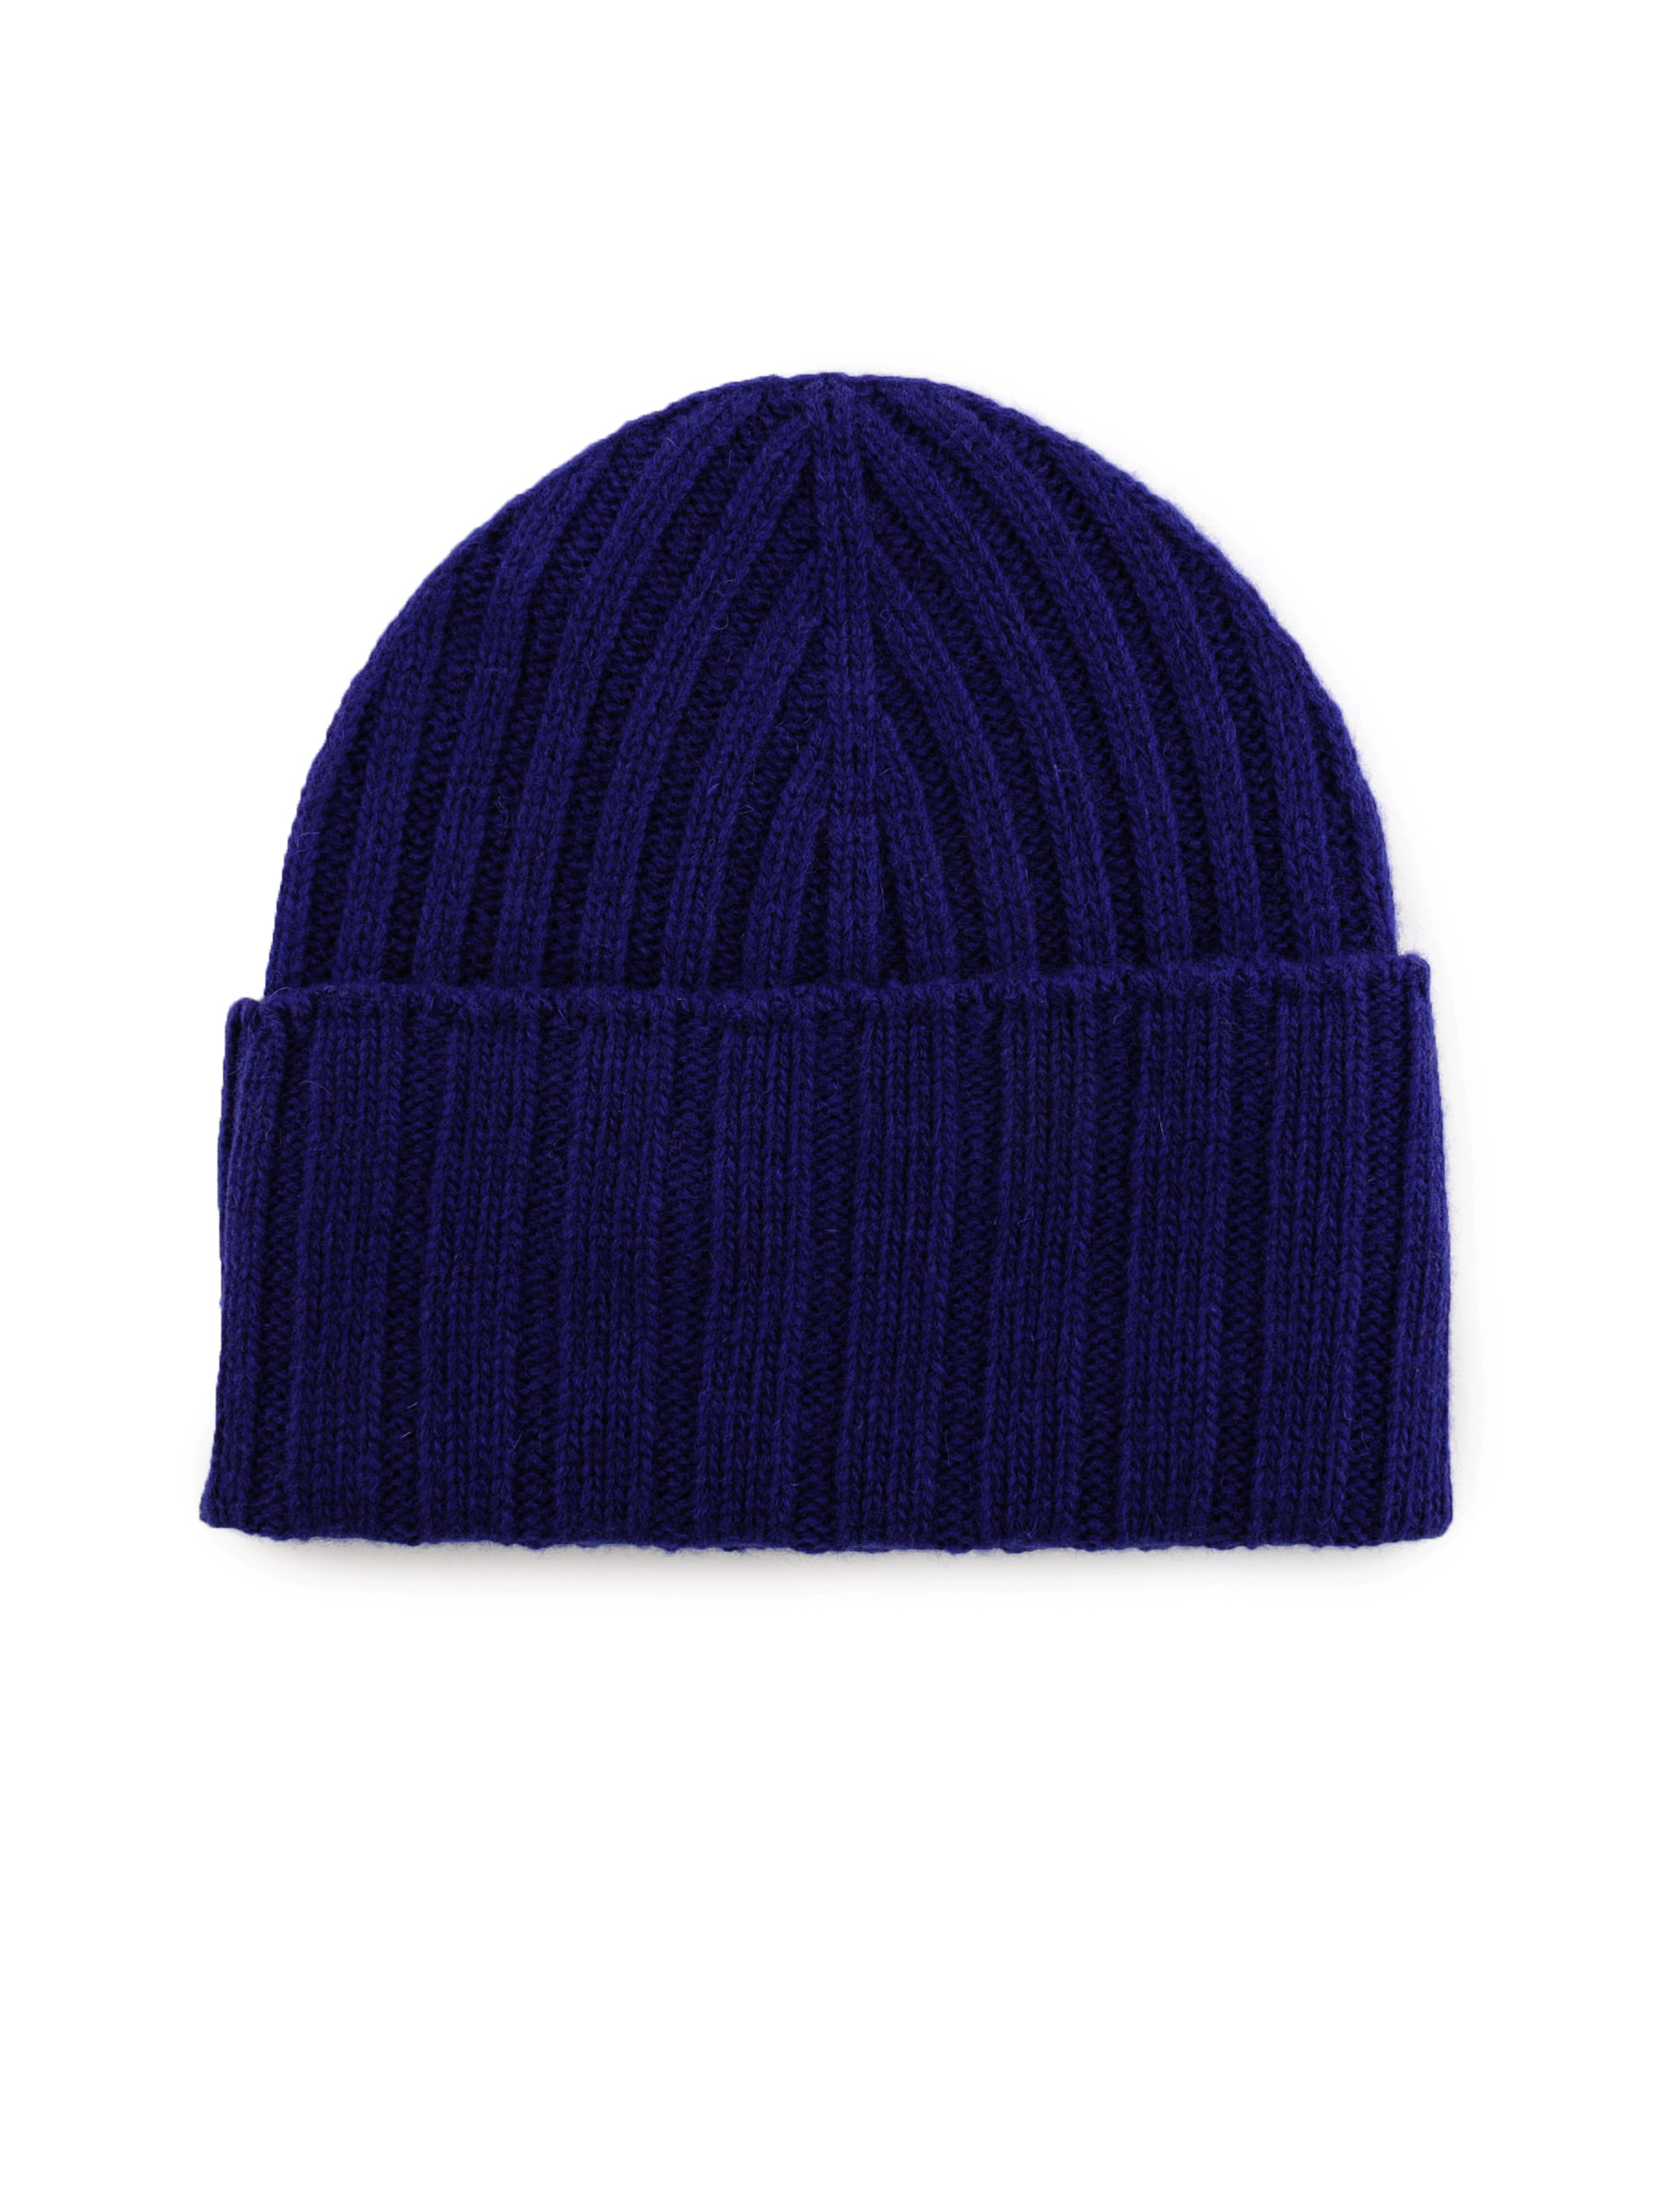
United Colors of Benetton Men Solid Blue Cap
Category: Accessories / Headwear / Caps
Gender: Men
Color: Blue
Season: Fall 2011
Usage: Casual